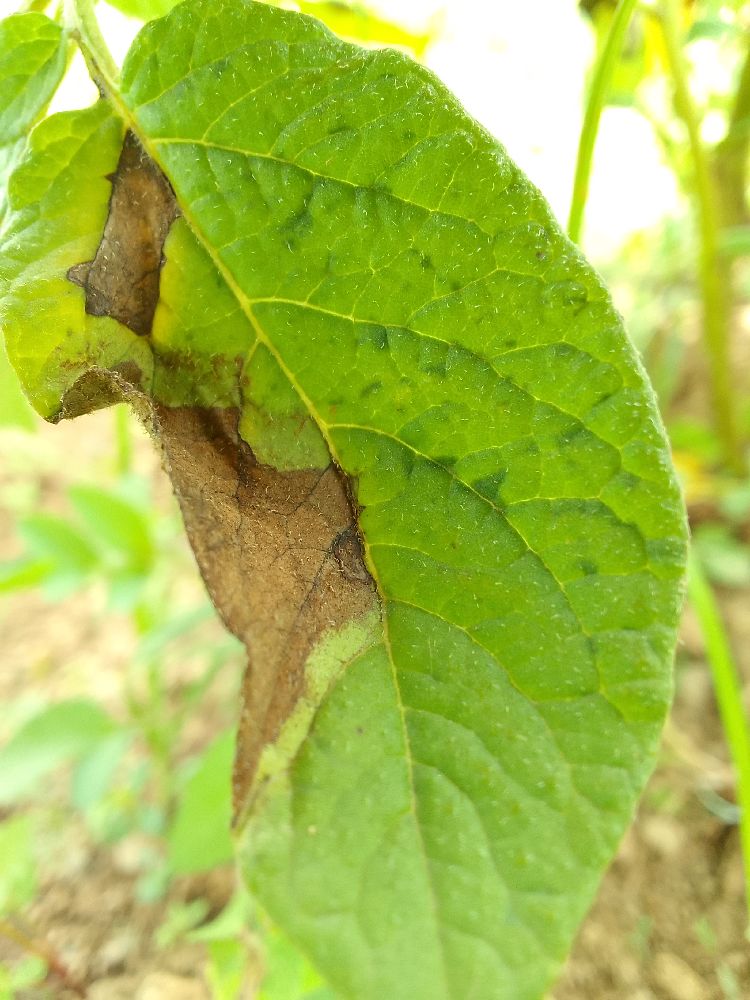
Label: Late blight